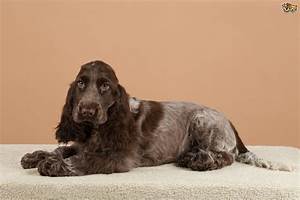
Label: dog